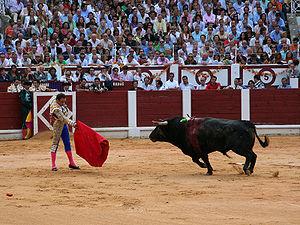
El Cid.
Manuel Jesús Cid Sala dit « El Cid », né le 10 mars 1974 à Salteras, est un matador espagnol.